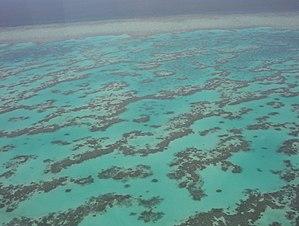
Le Queensland est le deuxième État de l'Australie par la superficie, le troisième par la population. Il se trouve au nord de la Nouvelle-Galles du Sud et à l'est du Territoire du Nord. L’État est bordé par la mer de Corail et l'océan Pacifique.
Les récifs de la Grande Barrière, appelés aussi Grande Barrière de Corail, constituent le plus grand récif corallien du monde. L'ensemble, qui s'étire sur plus de 2 300 kilomètres depuis Bundaberg jusqu'à la pointe de la péninsule du cap York, couvre une superficie de 344 400 km².
Un « corridor biologique sous-marin » est pour une espèce ou un groupe d'espèces mobiles et marines, sa zone de déplacement, ou un « couloir » de déplacement utilisés par un large groupe d'espèce.